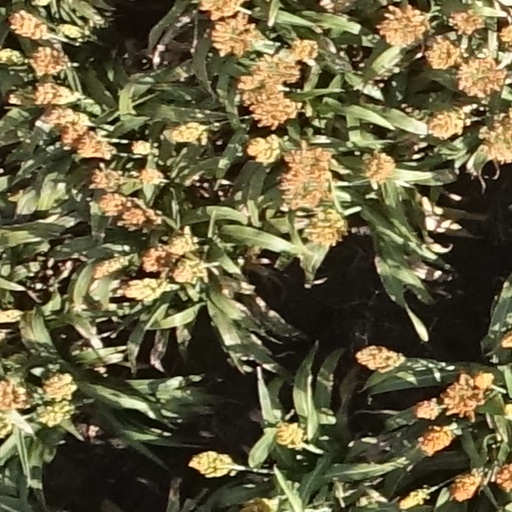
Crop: sorghum